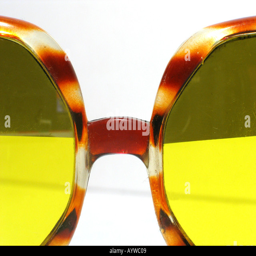
a pair of funky old style yellow sunglasses